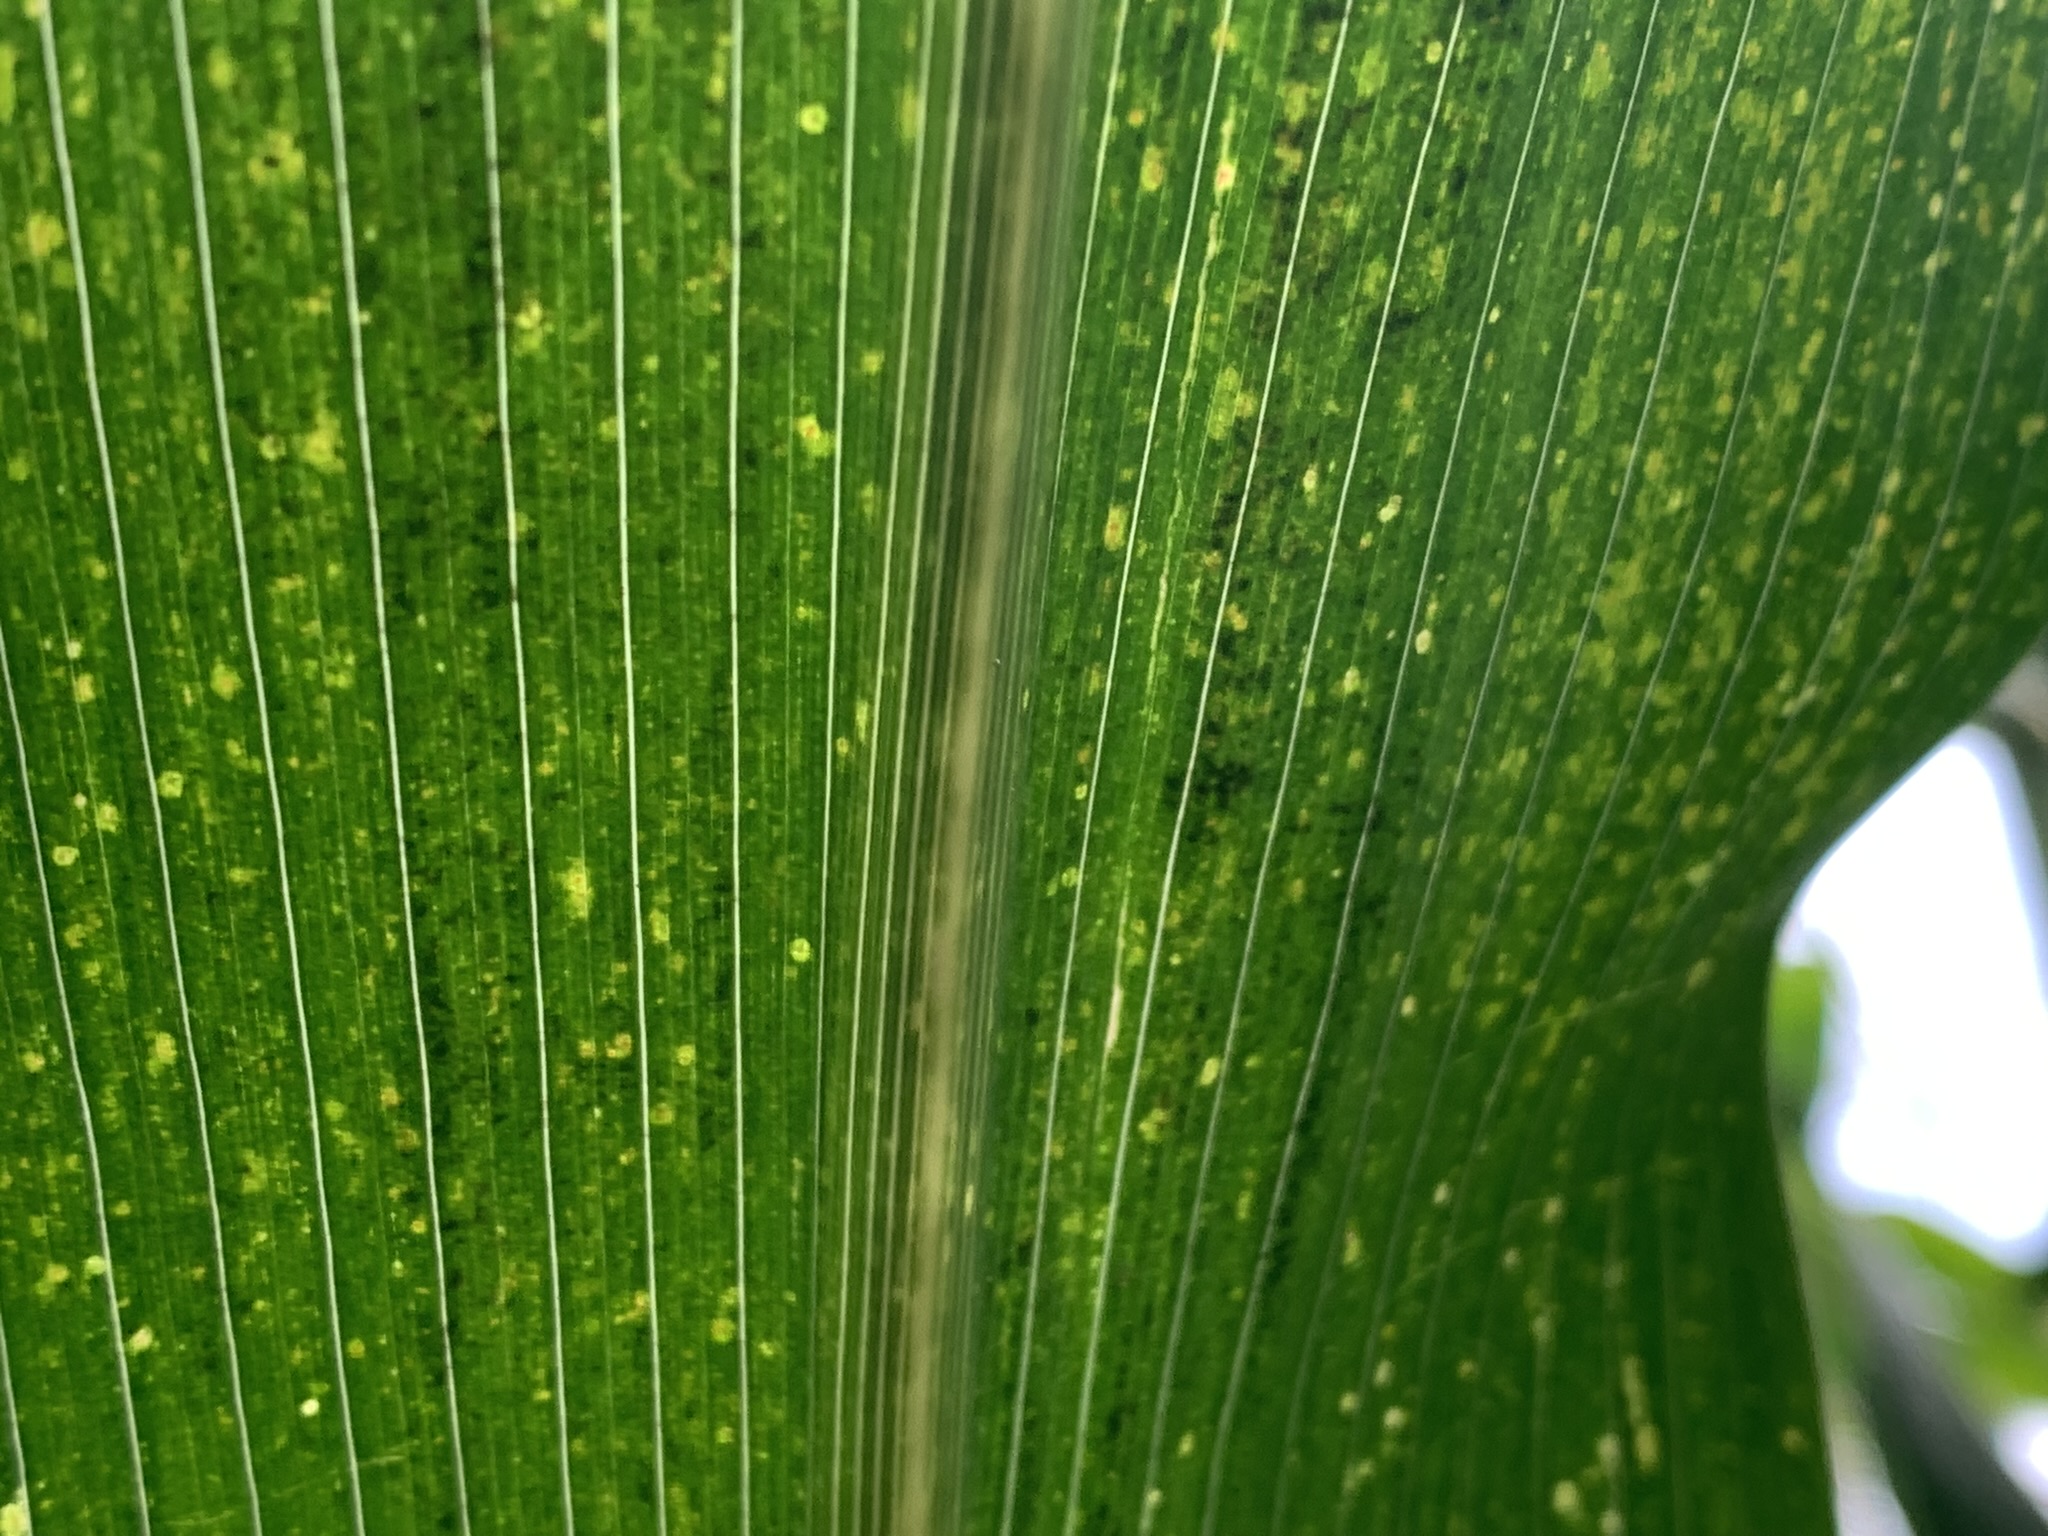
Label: MLN